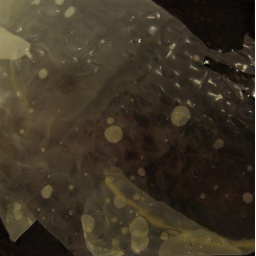
tiresias in a red dress